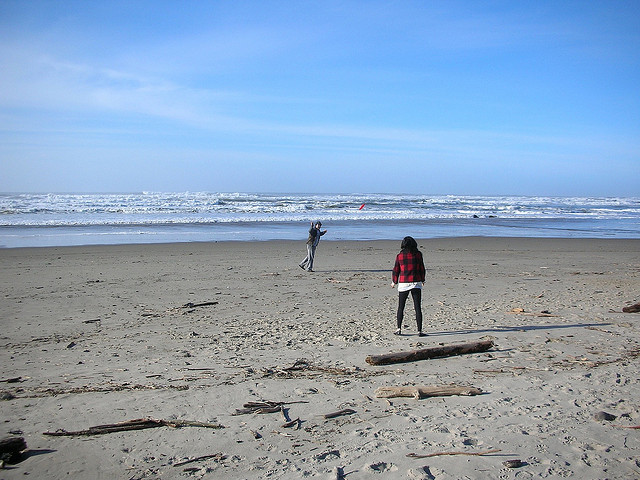
user: Given an image and a question. Answer the question in a short answer. Question: Does this person have flip flops or high heels with her? Short Answer:
assistant: flip flop